Downtown Beaumont

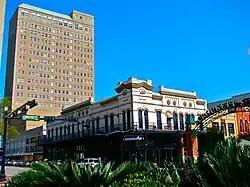
Crockett Street

The Crockett Street entertainment complex offers night clubs and restaurants for the nightlife of downtown Beaumont. Crockett Street once included an entirely different lay out. It was restructured after a lawsuit resulting from an incident involving the death of a local women due to negligence of alcohol consumption. With Beaumont's convenient location off I-10, a major highway connecting Houston to New Orleans, Crockett is able to host both local and national music acts.